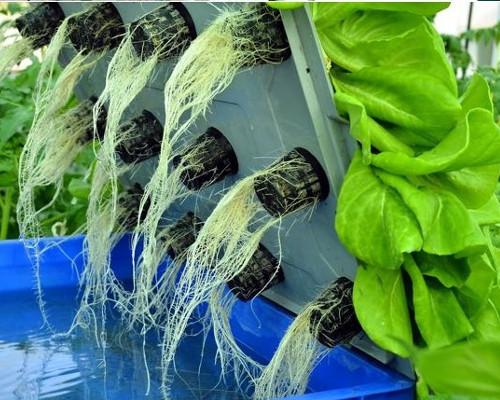
Kilimo cha haidroponiki kinaonyesha mboga zilizo mea juu ya maji huku mizizi yao ikiwa wazi na imezama ndani ya maji. Mimea iaonekana kuwa na afya njema na mfumo mzima unaonyesha mbinu ya kisasa ya kilimo isiyohitaji udongo.